Choe Bu

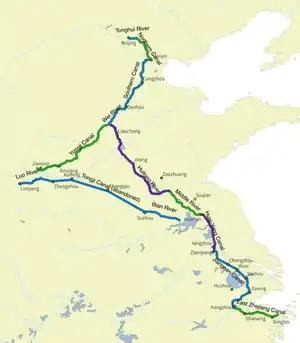
The course of the Grand Canal; from Ningbo to Beijing, Choe Bu's escort party traveled a total distance of in 49 days of travel.

In a daylong trip, the party reached the next station located north by the second watch of the night. Heavy rains and wind made further advance impossible, but despite rain on the next day, Zhai Yong urged Choe and the Koreans to push on regardless, explaining that the regulations for prompt arrival times in China's courier system were very stringent. The party covered another on 11 March, completely soaked by the rain when they reached the next station. The station master provided the party with a small fire to keep warm, but a man who thought the Koreans were captured pirates barged in and kicked their fire out in a rage. Zhai Yong dutifully wrote an account of this assault and passed it on to the county magistrate's office before having the party continue en route to their destination on the following day, 12 March. They reached the Beidu River on that day, boarding ships that would lead them to the Grand Canal, the central courier and trade artery of China that would carry them all the way to Beijing. At this point, water transport was the preferable means of travel for the courier agents; Choe wrote "all envoys, tribute, and commerce come and go by water. If either the water in the locks and rivers is too shallow because of drought to let boats pass or there is a very urgent matter, the overland route is taken." When the party reached Ningbo on that day, Choe Bu remarked on the beautiful scenery; when they reached Cixi City, he noted the city's many markets and cluttering of warships; upon entering Ningbo and reaching the Supreme Piracy-Defense Office, Choe wrote that the gates and crowds there were three times as great as at Cixi.